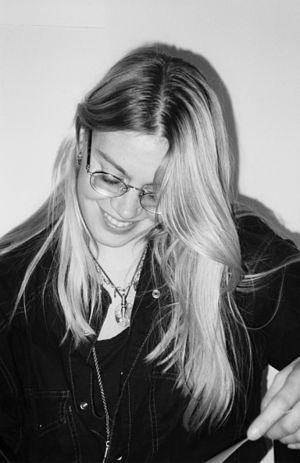
Kati Kovács est une auteure de bande dessinée finlandaise.